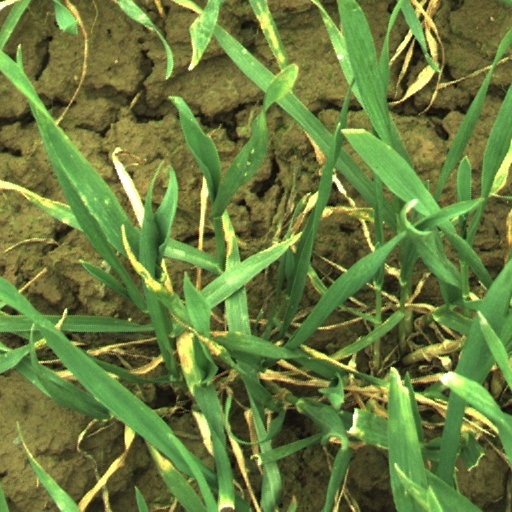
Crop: wheat